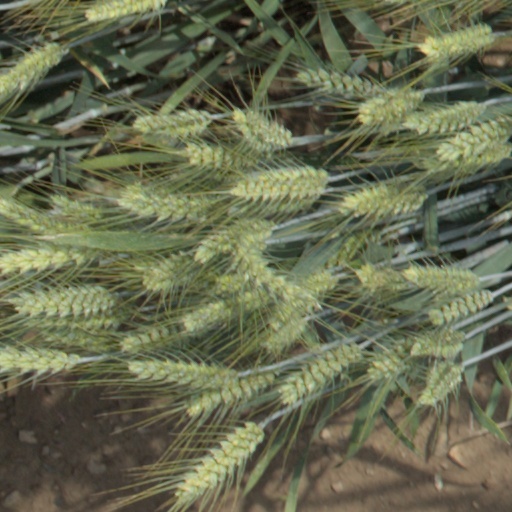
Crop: wheat